3D GameStudio

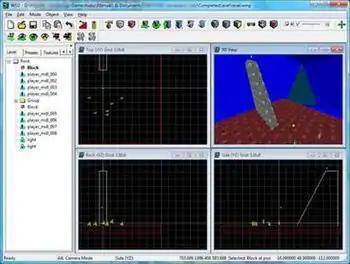
Screenshot from the World Editor (WED)

Though many users prefer to use external modeling programs, the model editor (or MED for short), gives you the capabilities to design models, and is sometimes used to make levels. Models can be made of anything ranging from simple boxes, to human models or complex environments like an entire city. Models are made of meshes, a group of vertices and triangles (often called "polygons") put together to form a shape; a skeleton of bones for animation; one or several textures for the skin; and effect files (.fx) for shaders.